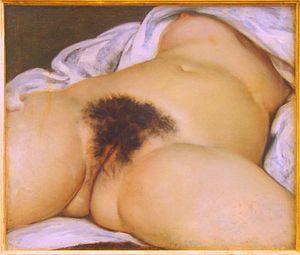
La pilosité pubienne est, chez l'humain, la zone de poils situés au niveau des organes génitaux, dans l'entre-jambe et quelquefois en haut de l'intérieur des jambes ; cette zone forme la région pubienne.